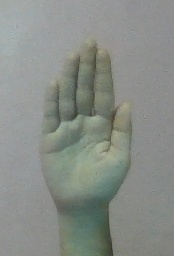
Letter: seen